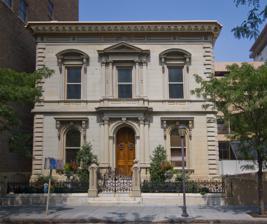
Building: Cuvier Press Club Building
Country: United States of America
Year built: 1861
United States historic place Cuvier Press Club U.S. National Register of Historic Places Cincinnati Local Historic Landmark Show map of Ohio Show map of the United States Location 22 Garfield Pl., Cincinnati , Ohio Coordinates 39°6′17″N 84°30′52″W / 39.10472°N 84.51444°W / 39.10472; -84.51444 Area less than one acre Built 1861 Architect Marcus Fecheimer Architectural style Italianate MPS Samuel Hannaford and Sons TR in Hamilton County NRHP reference No. 72001019 Added to NRHP October 26, 1972 The Cuvier Press Club , located at 22 Garfield Place is a historic former house in Cincinnati , Ohio , United States . It is also referred to locally as the Fechheimer Mansion and as of 2006 served as the headquarters location for Cincinnati-based firm LPK . Design and construction The 2-story stone mansion was originally owned by the Fechheimer family. Marcus Fechheimer commissioned Samuel Hannaford and Edwin Anderson to design the townhouse. It is reportedly the oldest surviving residence designed by Hannaford, who also designed many public facilities in the region including Music Hall , City Hall , and the Cincinnati Observatory . Two stories tall, the frontispiece possess many Neoclassical details, such as Corinthian columns and pilasters , as well as Corinthian details in the cornice , entablature , and pediment . The style is described as Italian Renaissance with a stone wall facade, Italian tile floor, and marble fireplaces. Many similar houses were built at the same time but have lost their architectural integrity; the Fechheimer House is significant partly because it retains so much of its original style and construction. When it was built, it was one of many residences on its street, but all others have since been destroyed. Non-residential uses In 1938, Cincinnati's Cuvier Press Club moved into the building from their former location on Opera Place. The building was listed in the National Register of Historic Places on October 26, 1972. One year later, the building was acquired by the City of Cincinnati and re-opened as a Senior Citizens' Center. The building was purchased by advertising agency LPK in 2005 and a redesign was begun to conjoin the neighboring Butterfield Center into headquarters and meeting space for the agency. Notes